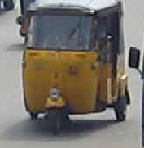
Vehicle type: Auto Rickshaws